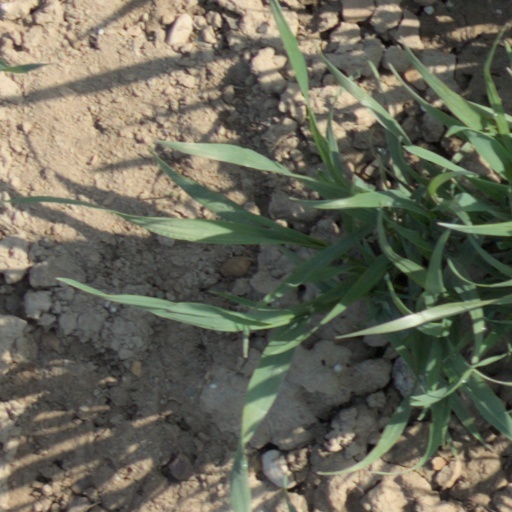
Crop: wheat